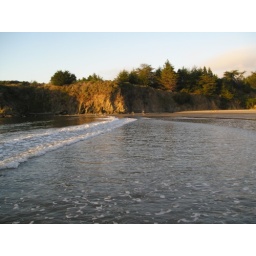
Had a great walk along the beach in the water - felt refreshing for the feet after pedaling with sweaty socks.